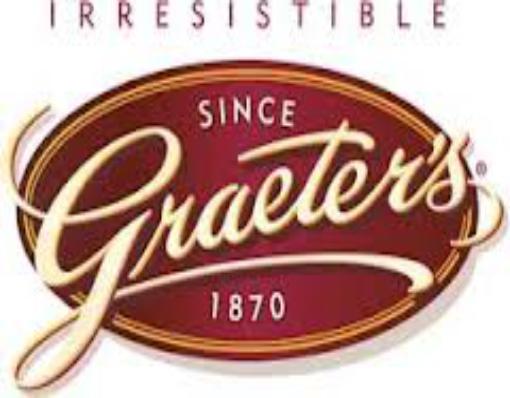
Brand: Graeter's
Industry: Food